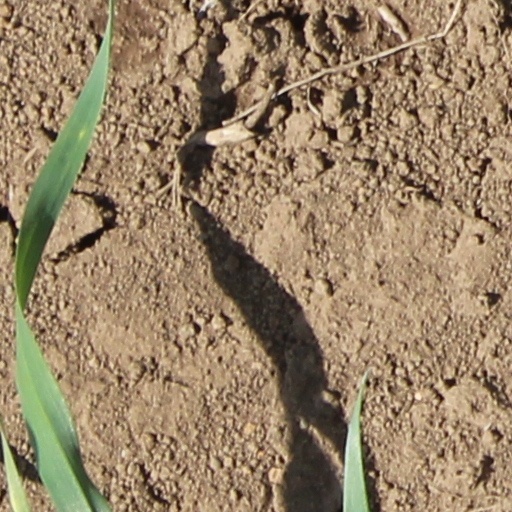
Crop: wheat